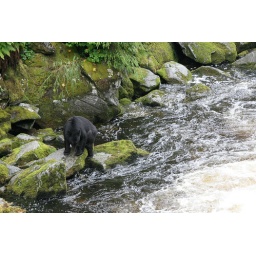
A black bear at Anan Creek in Alaska.